Slowed rotor

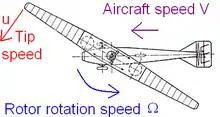
Rotorcraft Aspect ratio (mu) diagram

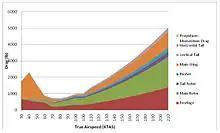
Drag type curves as a function of airspeed (simulated)

For rotorcraft, advance ratio (or Mu, symbol formula_1) is defined as the aircraft forward speed V divided by its relative blade tip speed. Upper mu limit is a critical design factor for rotorcraft, and the optimum for traditional helicopters is around 0.4.